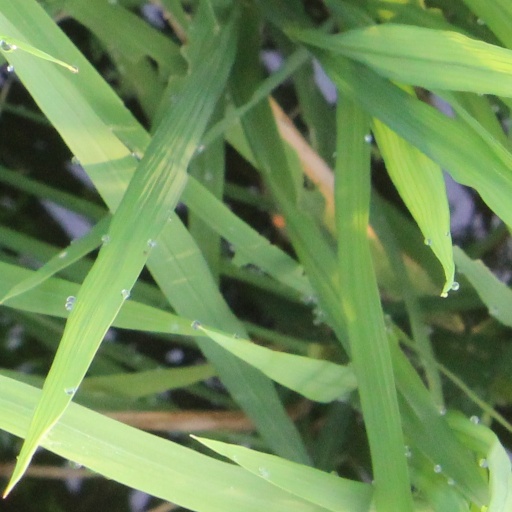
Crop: rice